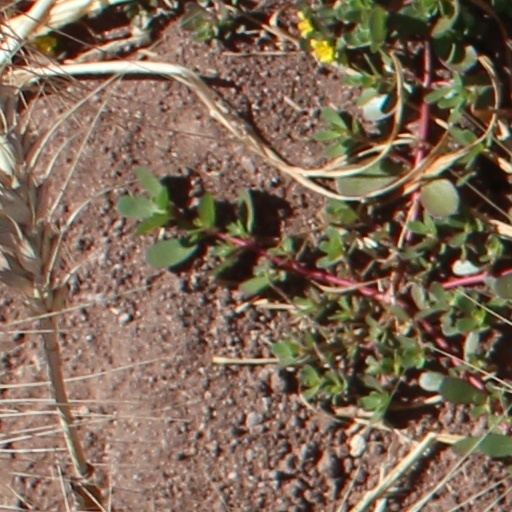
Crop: wheat